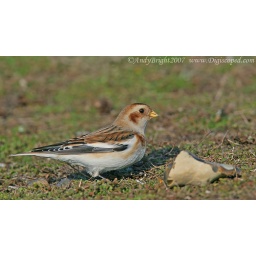
The key is finding the bird in the flock with the most white on it ;-)